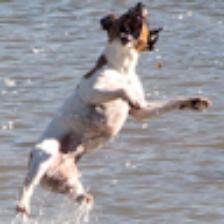
Label: NonHuman